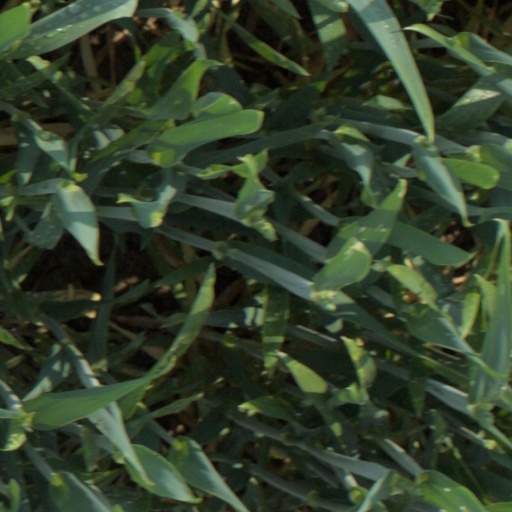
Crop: wheat